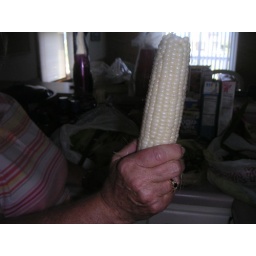
0172 Corn at our beach house in Outer Banks, Nags Head, NC 08-06-08